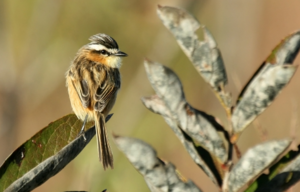
Culicivora est un genre monotypique de passereaux de la famille des Tyrannidés. Il se trouve à l'état sauvage en Amérique du Sud.
Le Tyranneau à queue aiguë, aussi appelé Tyranneau à queue en aiguille, est une espèce de passereau de la famille des Tyrannidae. C'est la seule espèce du genre Culicivora.